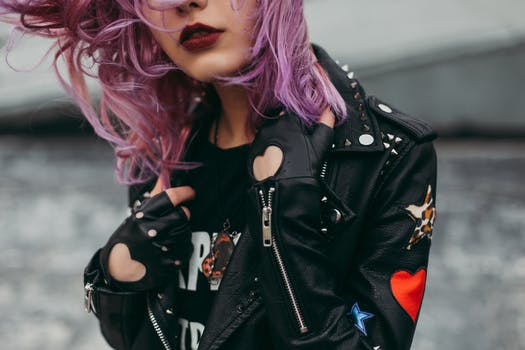
Label: No Watermark